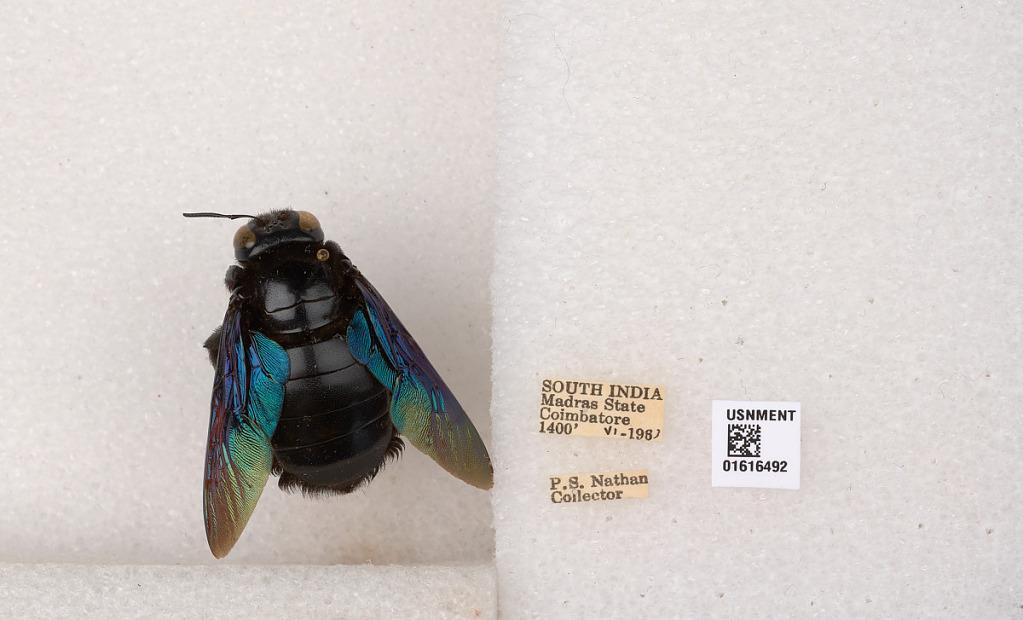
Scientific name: Xylocopa (Mesotrichia) tenuiscapa Westwood
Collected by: P. Nathan
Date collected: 1963-6-1
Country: India
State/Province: Tamil Nadu
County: Coimbatore
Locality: Coimbatore